Luxembourg

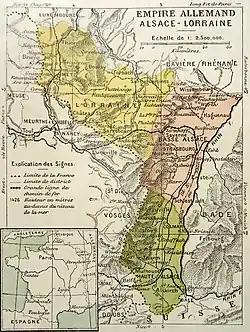
Frontier with Alsace-Lorraine from 1871 to 1918

In August 1914, during World War I, Imperial Germany violated Luxembourg's neutrality by invading it to defeat France. Nevertheless, despite the German occupation, Luxembourg was allowed to maintain much of its independence and political mechanisms. Unaware of the fact that Germany secretly planned to annex the Grand-Duchy in case of a German victory (the Septemberprogramm), the Luxembourgish government continued to pursue a policy of strict neutrality. However, the Luxembourgish population did not believe Germany had good intentions, fearing that it would annex Luxembourg. Around 1,000 Luxembourgers served in the French army; their sacrifices have been commemorated at the Gëlle Fra.